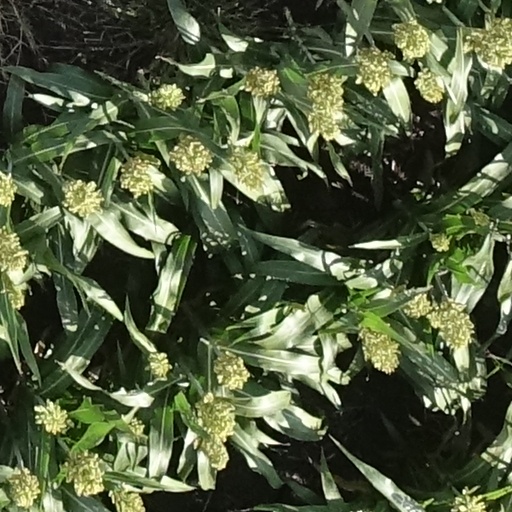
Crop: sorghum